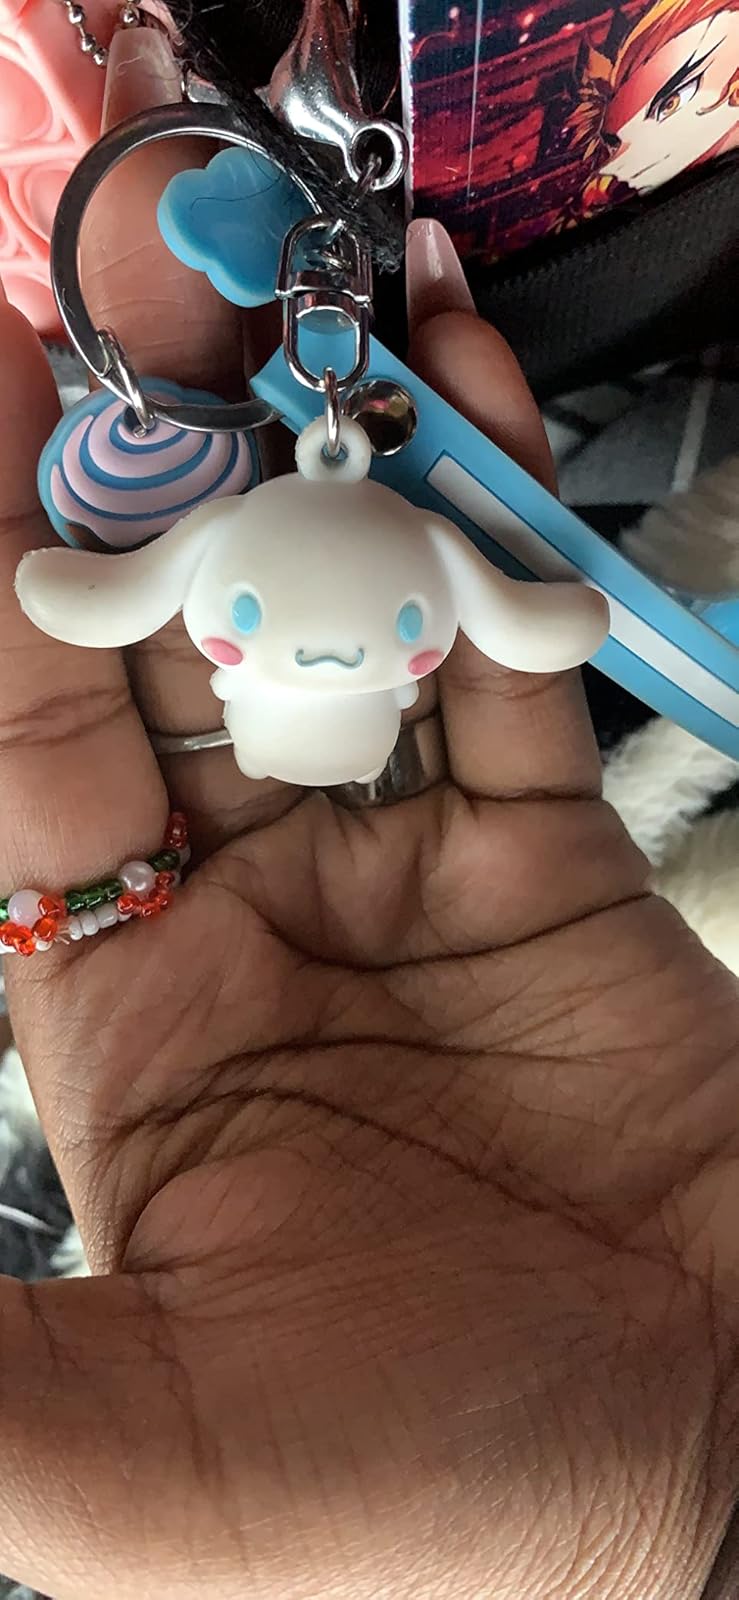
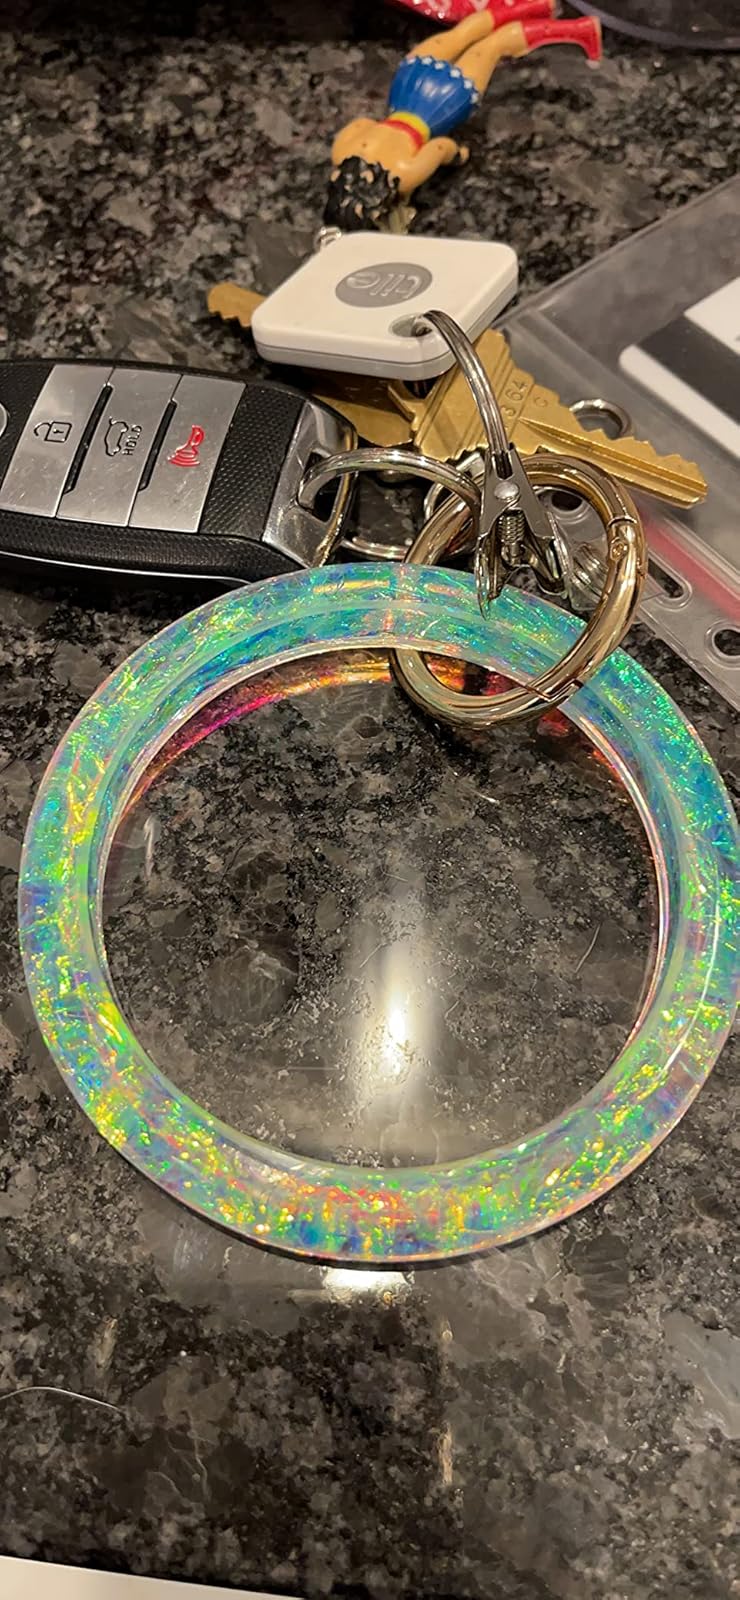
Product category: accessories_keychain
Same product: no